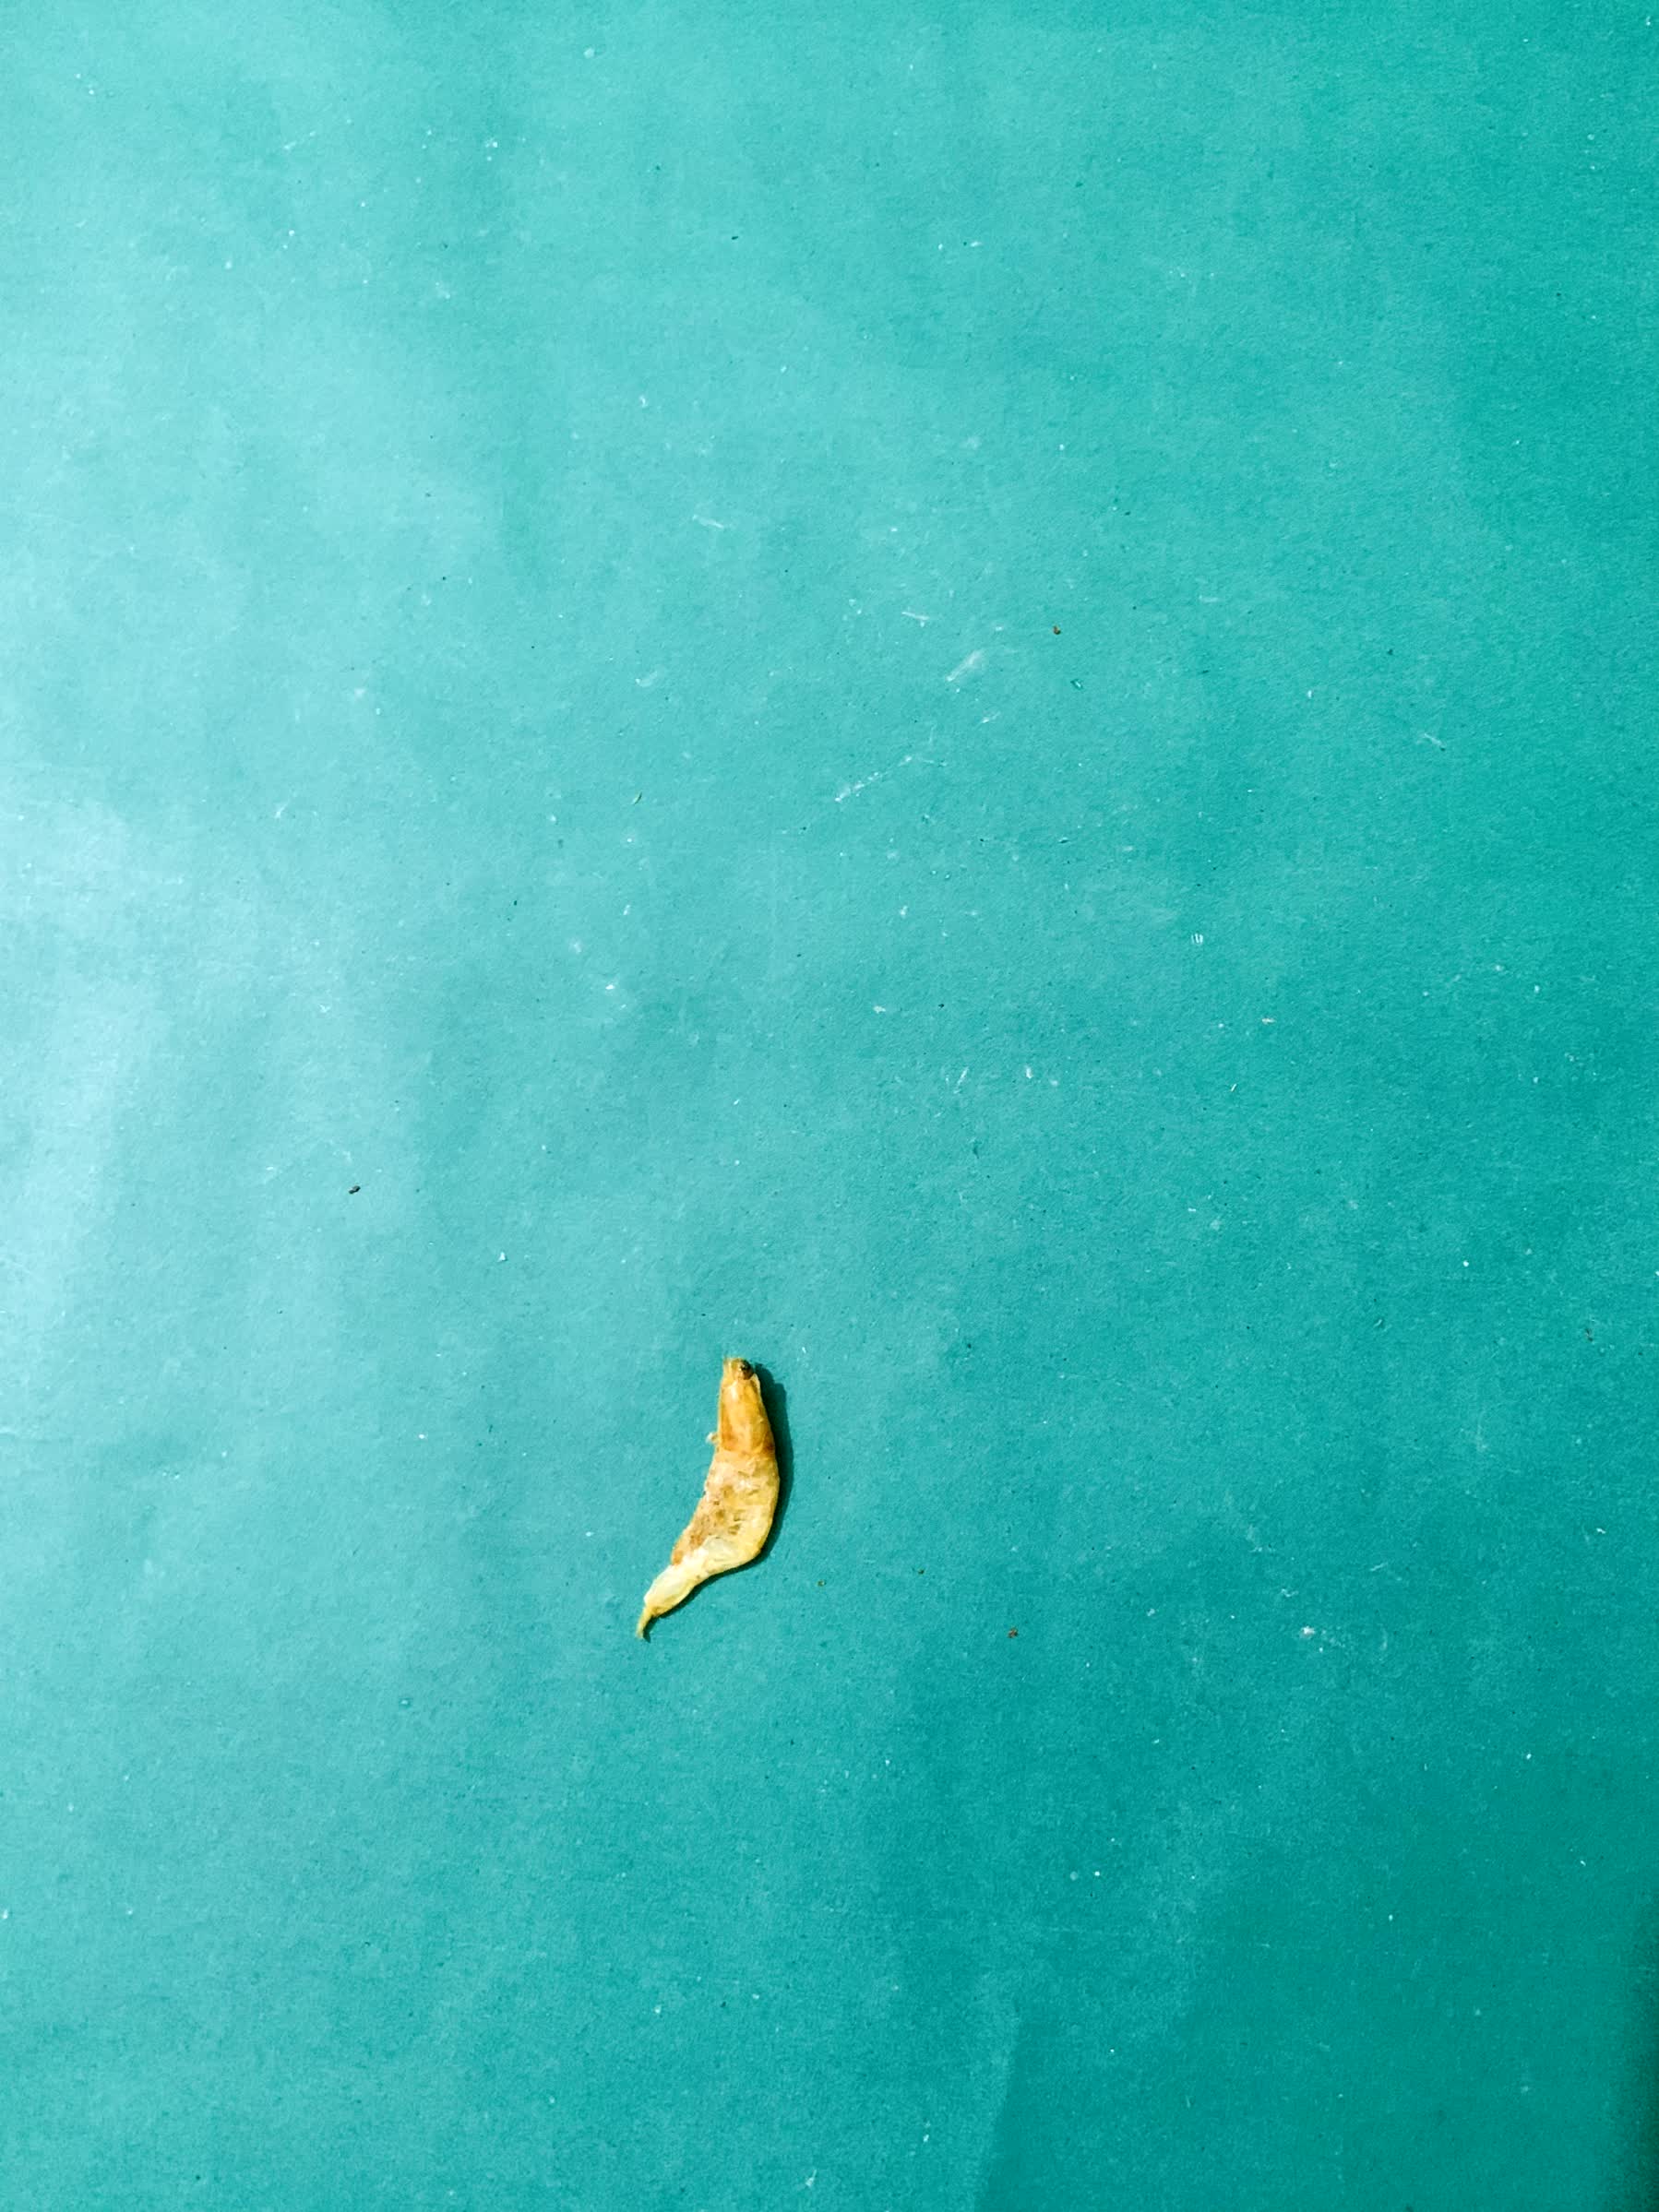
Species: chingri